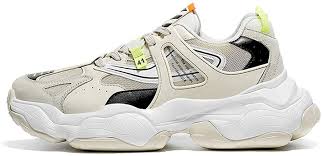
Waste category: shoes